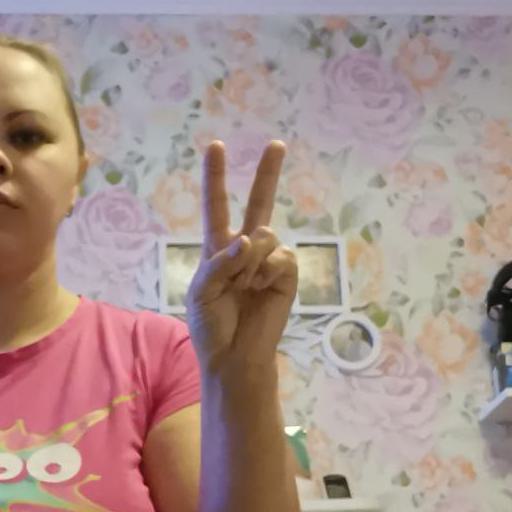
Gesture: peace